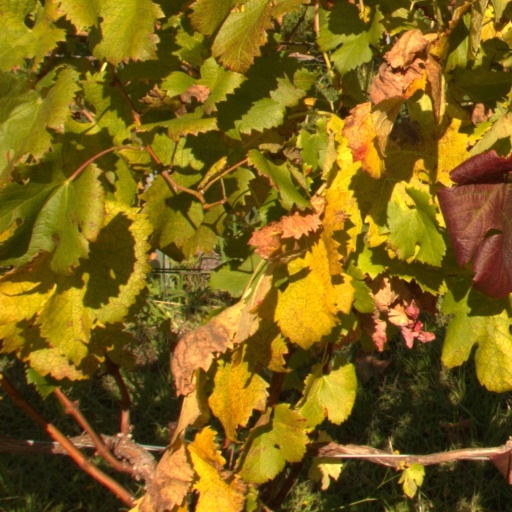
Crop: grape